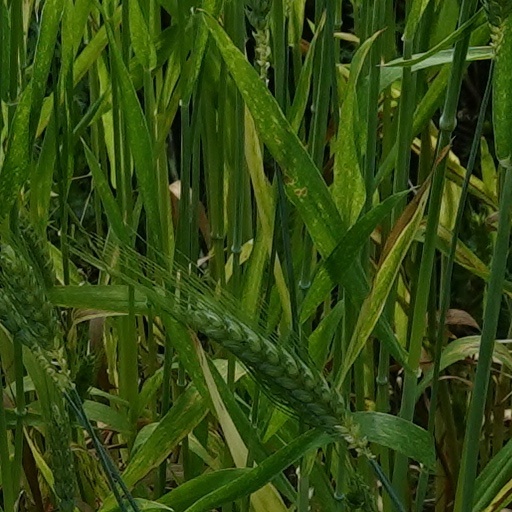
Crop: wheat